History of Wrocław after 1945

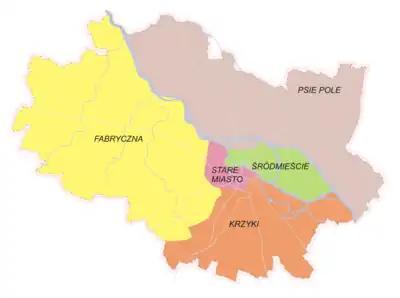
Division of the city into five districts

The first appointed president of post-war Wrocław was Bolesław Drobner, though formal authority was held by the Soviet commander Lapunov, who served from April to June 1945. Drobner held the position from March to April 1945. During this time, he was jointly responsible for the Polish administration and sought to transform Wrocław into a separate city with its own economic system, which eliminated the circulation of money and was commonly referred to as the "Drobner Republic". His ideas were the main reason for his removal from office. In early June 1945, he protested to the local commander of the Red Army against hindering efforts to normalize life for the Polish arrivals to the city. The Soviet general beat Drobner and expelled him from his office. When Drobner appealed to Bolesław Bierut, Bierut ordered him to immediately leave Wrocław.